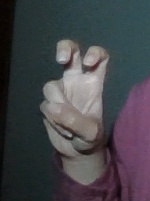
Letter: toot